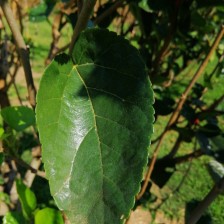
Variety: BlackOodTurkey